Pozol

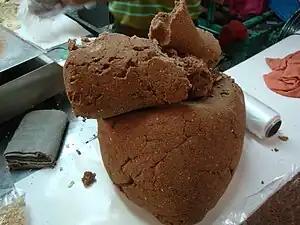
Special Cacao pozol, ready for making the drink in a market of Villahermosa, Tabasco

Since ancient times, the Maya-Chontales from Belize prepared this drink with boiled cornmeal, cocoa, and grains. Initially, it was called "pochotl" (from Nahuatl, "", meaning "sparkling"), but after the arrival of the Spanish in Tabasco in 1519, the name changed to the now-familiar "pozol". Pozol was traditionally made by women by fermenting corn dough, which, when dissolved in water, is eaten raw by various ethnic groups of southern and southeastern Mexico. In Chiapas, this drink was prepared for Mayans, Zoqueans and Chiapanecos.